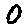
Label: 0